Vasyl Ovchynnikov

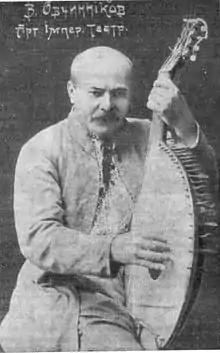
Vasyl Ovchynnikov

Vasyl' Pavlovych Ovchynnikov or Ovchinnikiv (1868–1934) was a Ukrainian bandurist and performing artist in the Moscow Theatre (Bolshoi?). A renowned singer he was a popularizer of the bandura at the turn of the century. He is also remembered as the author of one of the first bandura handbooks.